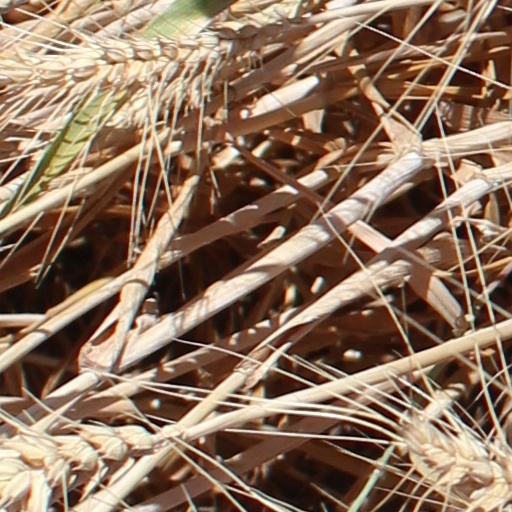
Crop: wheat